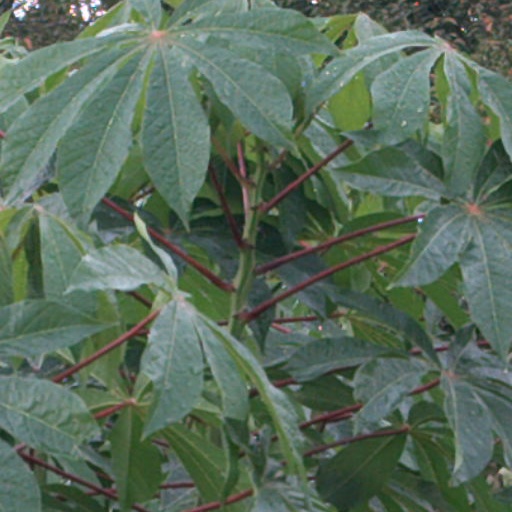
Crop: cassava